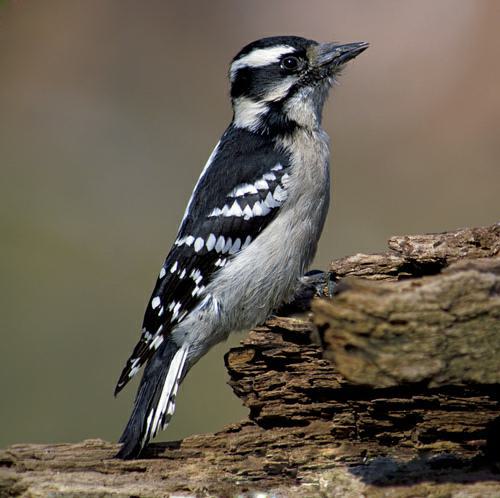
A photo of a downy woodpecker